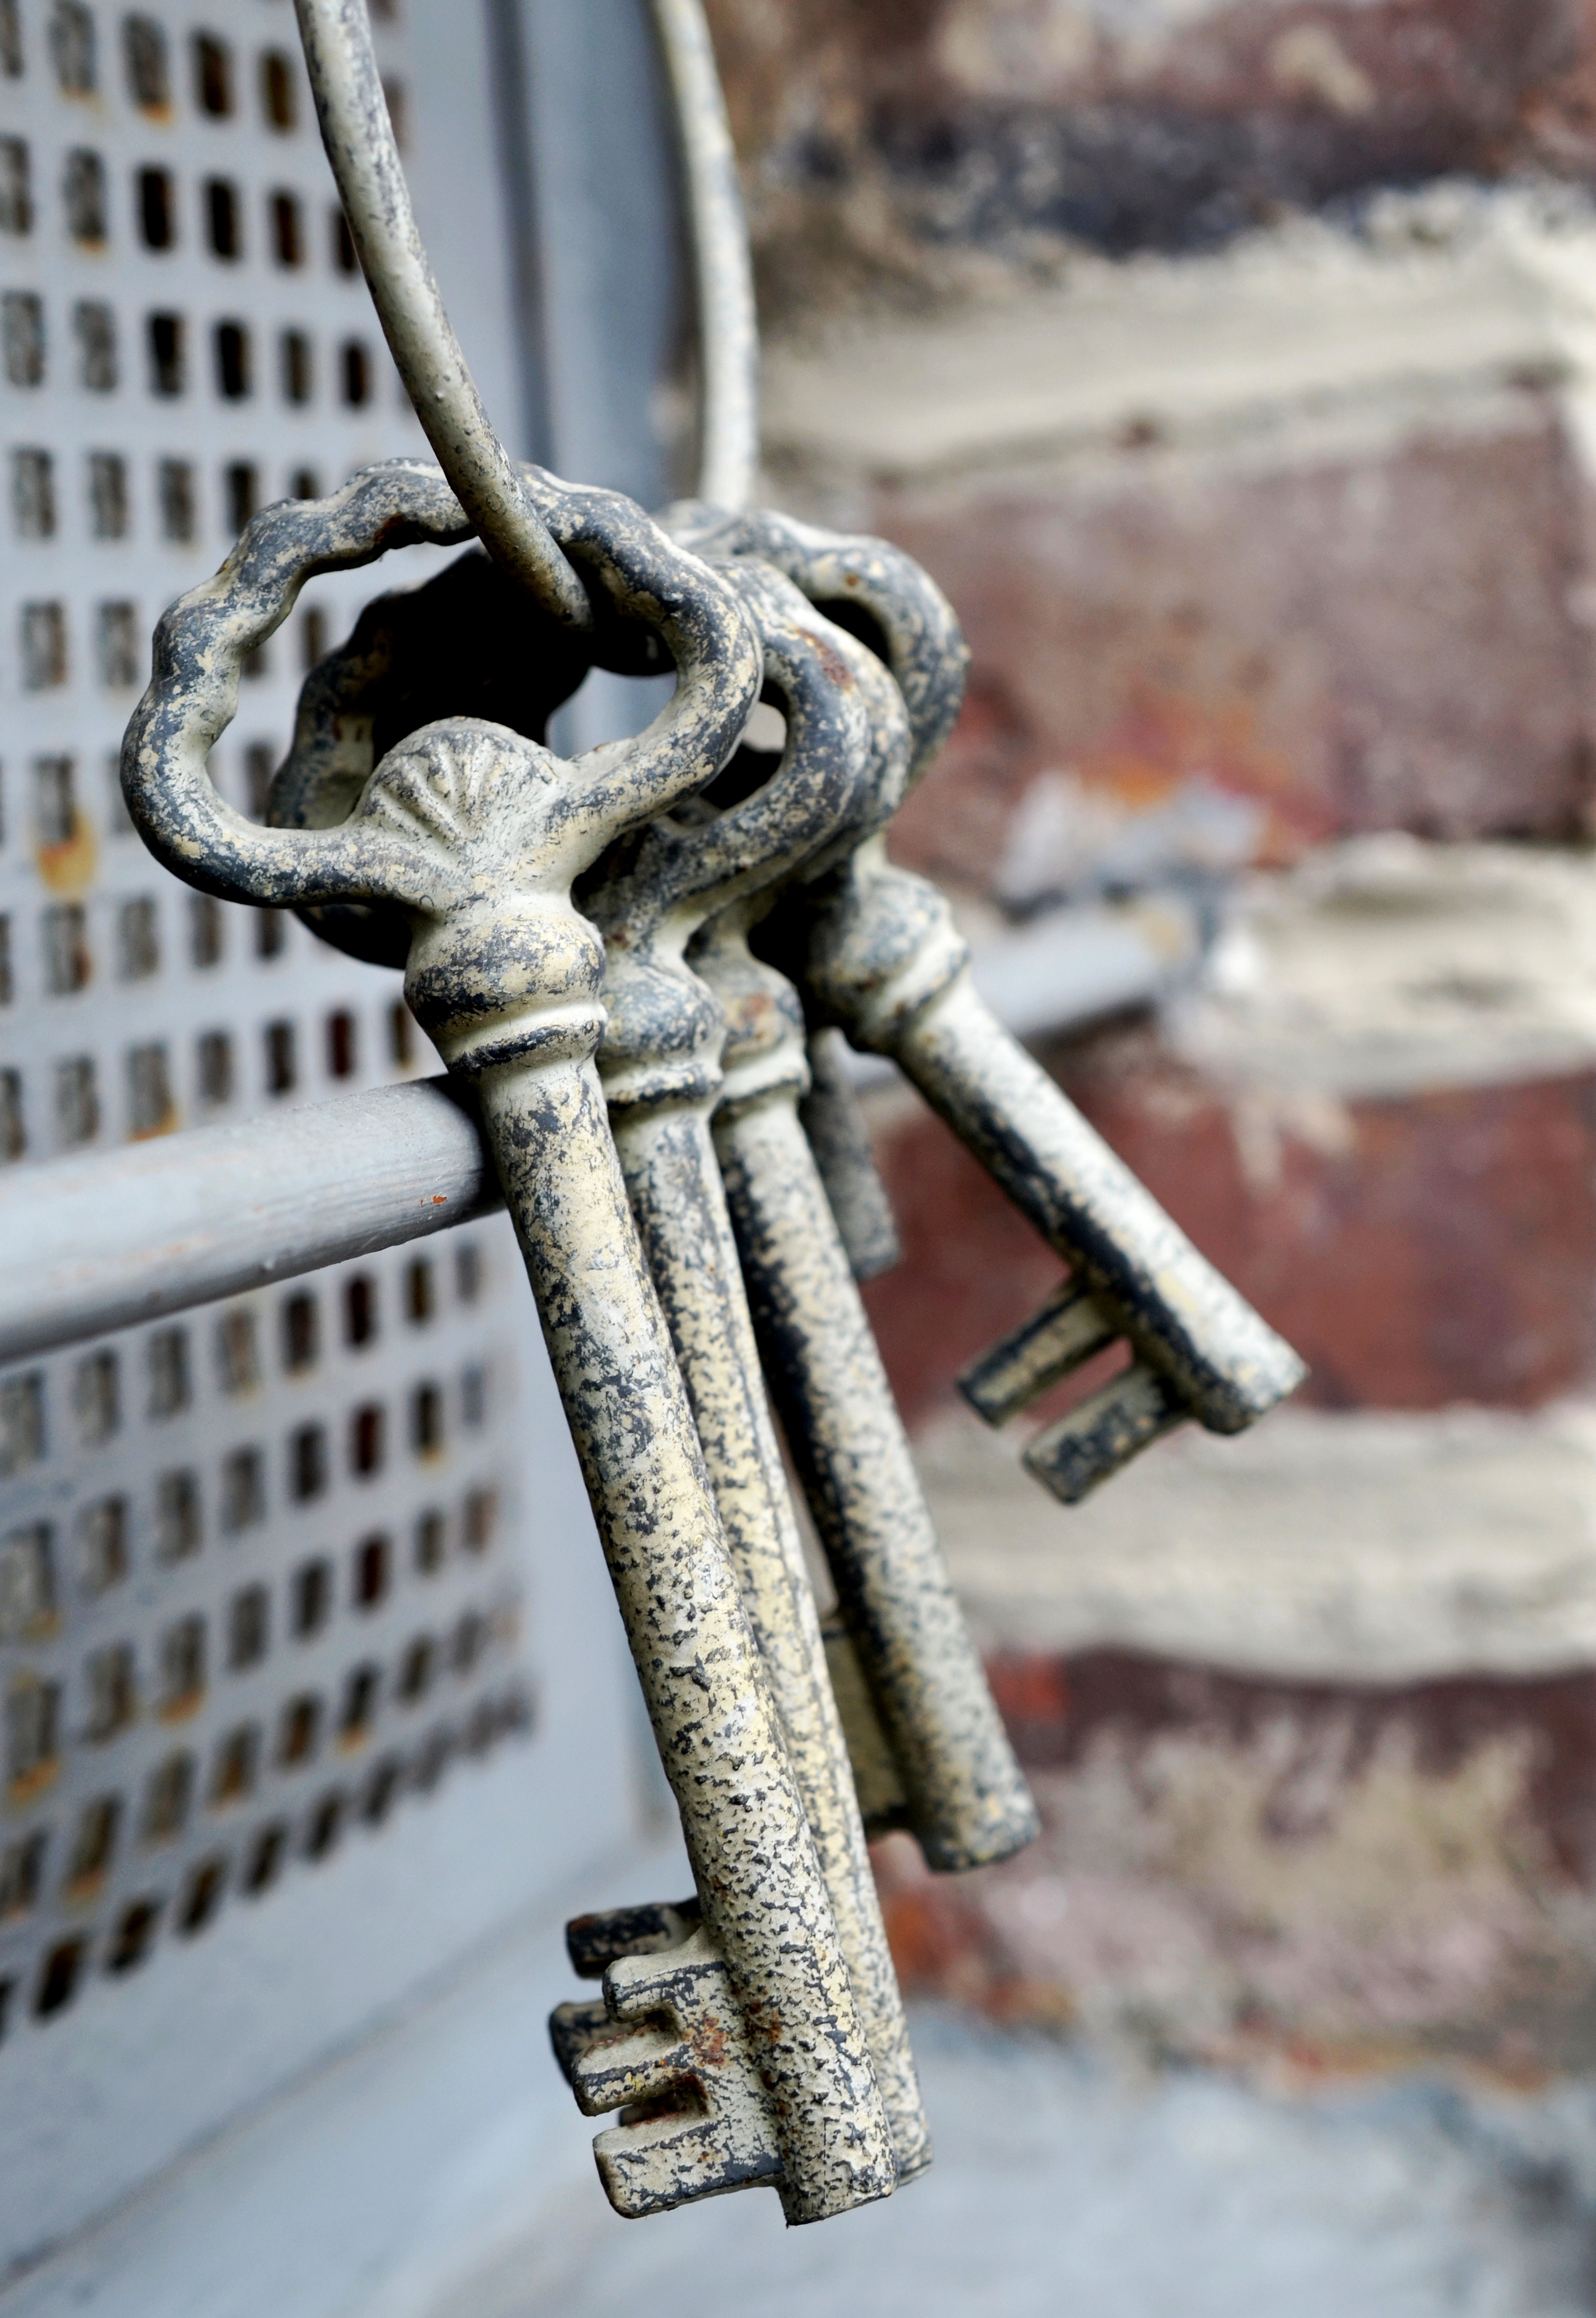
wood, old, key, metal, close, security, keychain, iron, door key